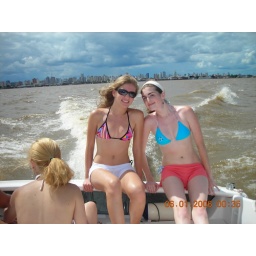
me and loren... belem sky line in back ground ( so beautiful :) )